Taiwan under Qing rule

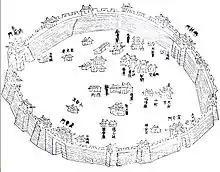
Changhua City in 1832

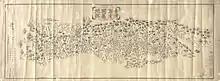
Map of Qing governed territory in 1873

Qing quarantine policies were maintained in the early 19th century but attitudes towards aboriginal territories started to change. Local officials repeatedly advocated for the colonization of aboriginal territories, especially in the cases of Gamalan and Shuishalian. The Gamalan or Kavalan people were situated in modern Yilan County in northeastern Taiwan. It was separated from the western plains and Tamsui (Danshui) by mountains. There were 36 aboriginal villages in the area and the Kavalan people had started paying taxes as early as the Kangxi period (r. 1661–1722), but they were non-acculturated "guihua shengfan" aborigines.